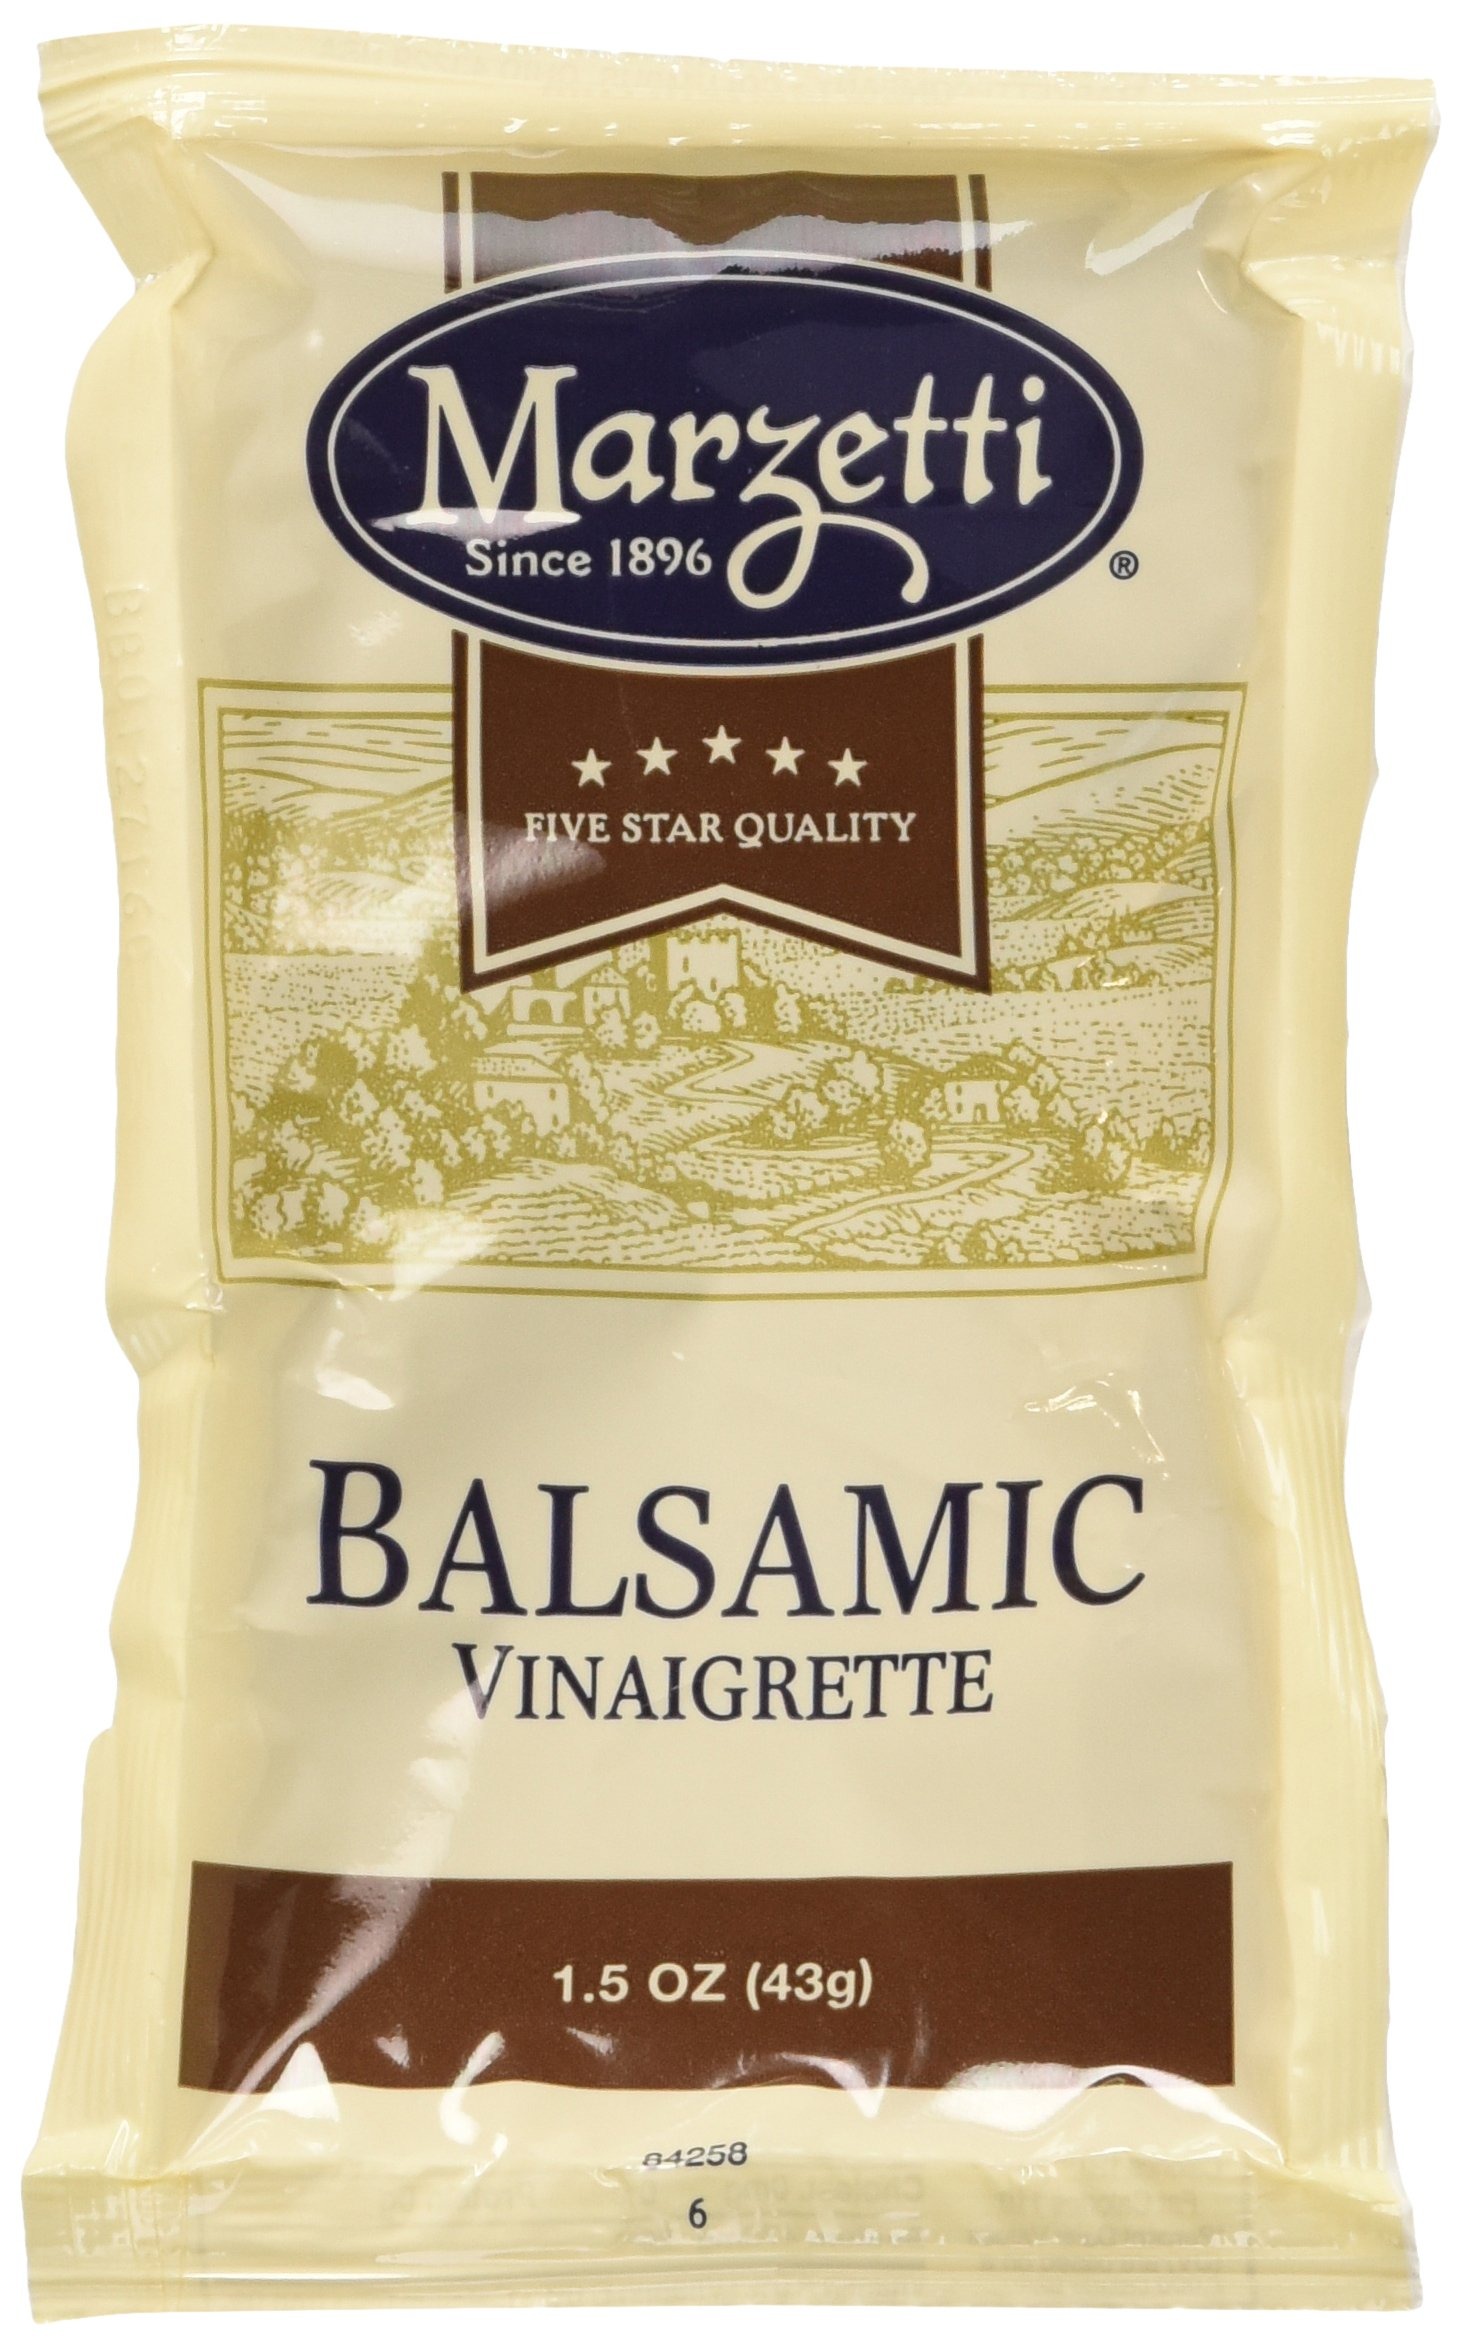
Item Name: Marzetti Balsamic Vinaigrette Dressing, 1.5 Ounce (Pack of 60)
Bullet Point 1: Specialty Dressings and upscale 5-Star quality selections to turn the simplest dish into your House Specialty
Bullet Point 2: Single serve pouch of a traditional brown balsamic vinaigrette blend of oil, balsamic vinegar, salt and sugar
Bullet Point 3: Red wine vinegar, garlic and a splash of lemon juice give a tangy taste that is perfect on a bed of lettuce greens
Bullet Point 4: Used as a marinade or as a basting sauce for poultry or fish
Bullet Point 5: Food Service control portion
Value: 90.0
Unit: oz

Price: 59.99